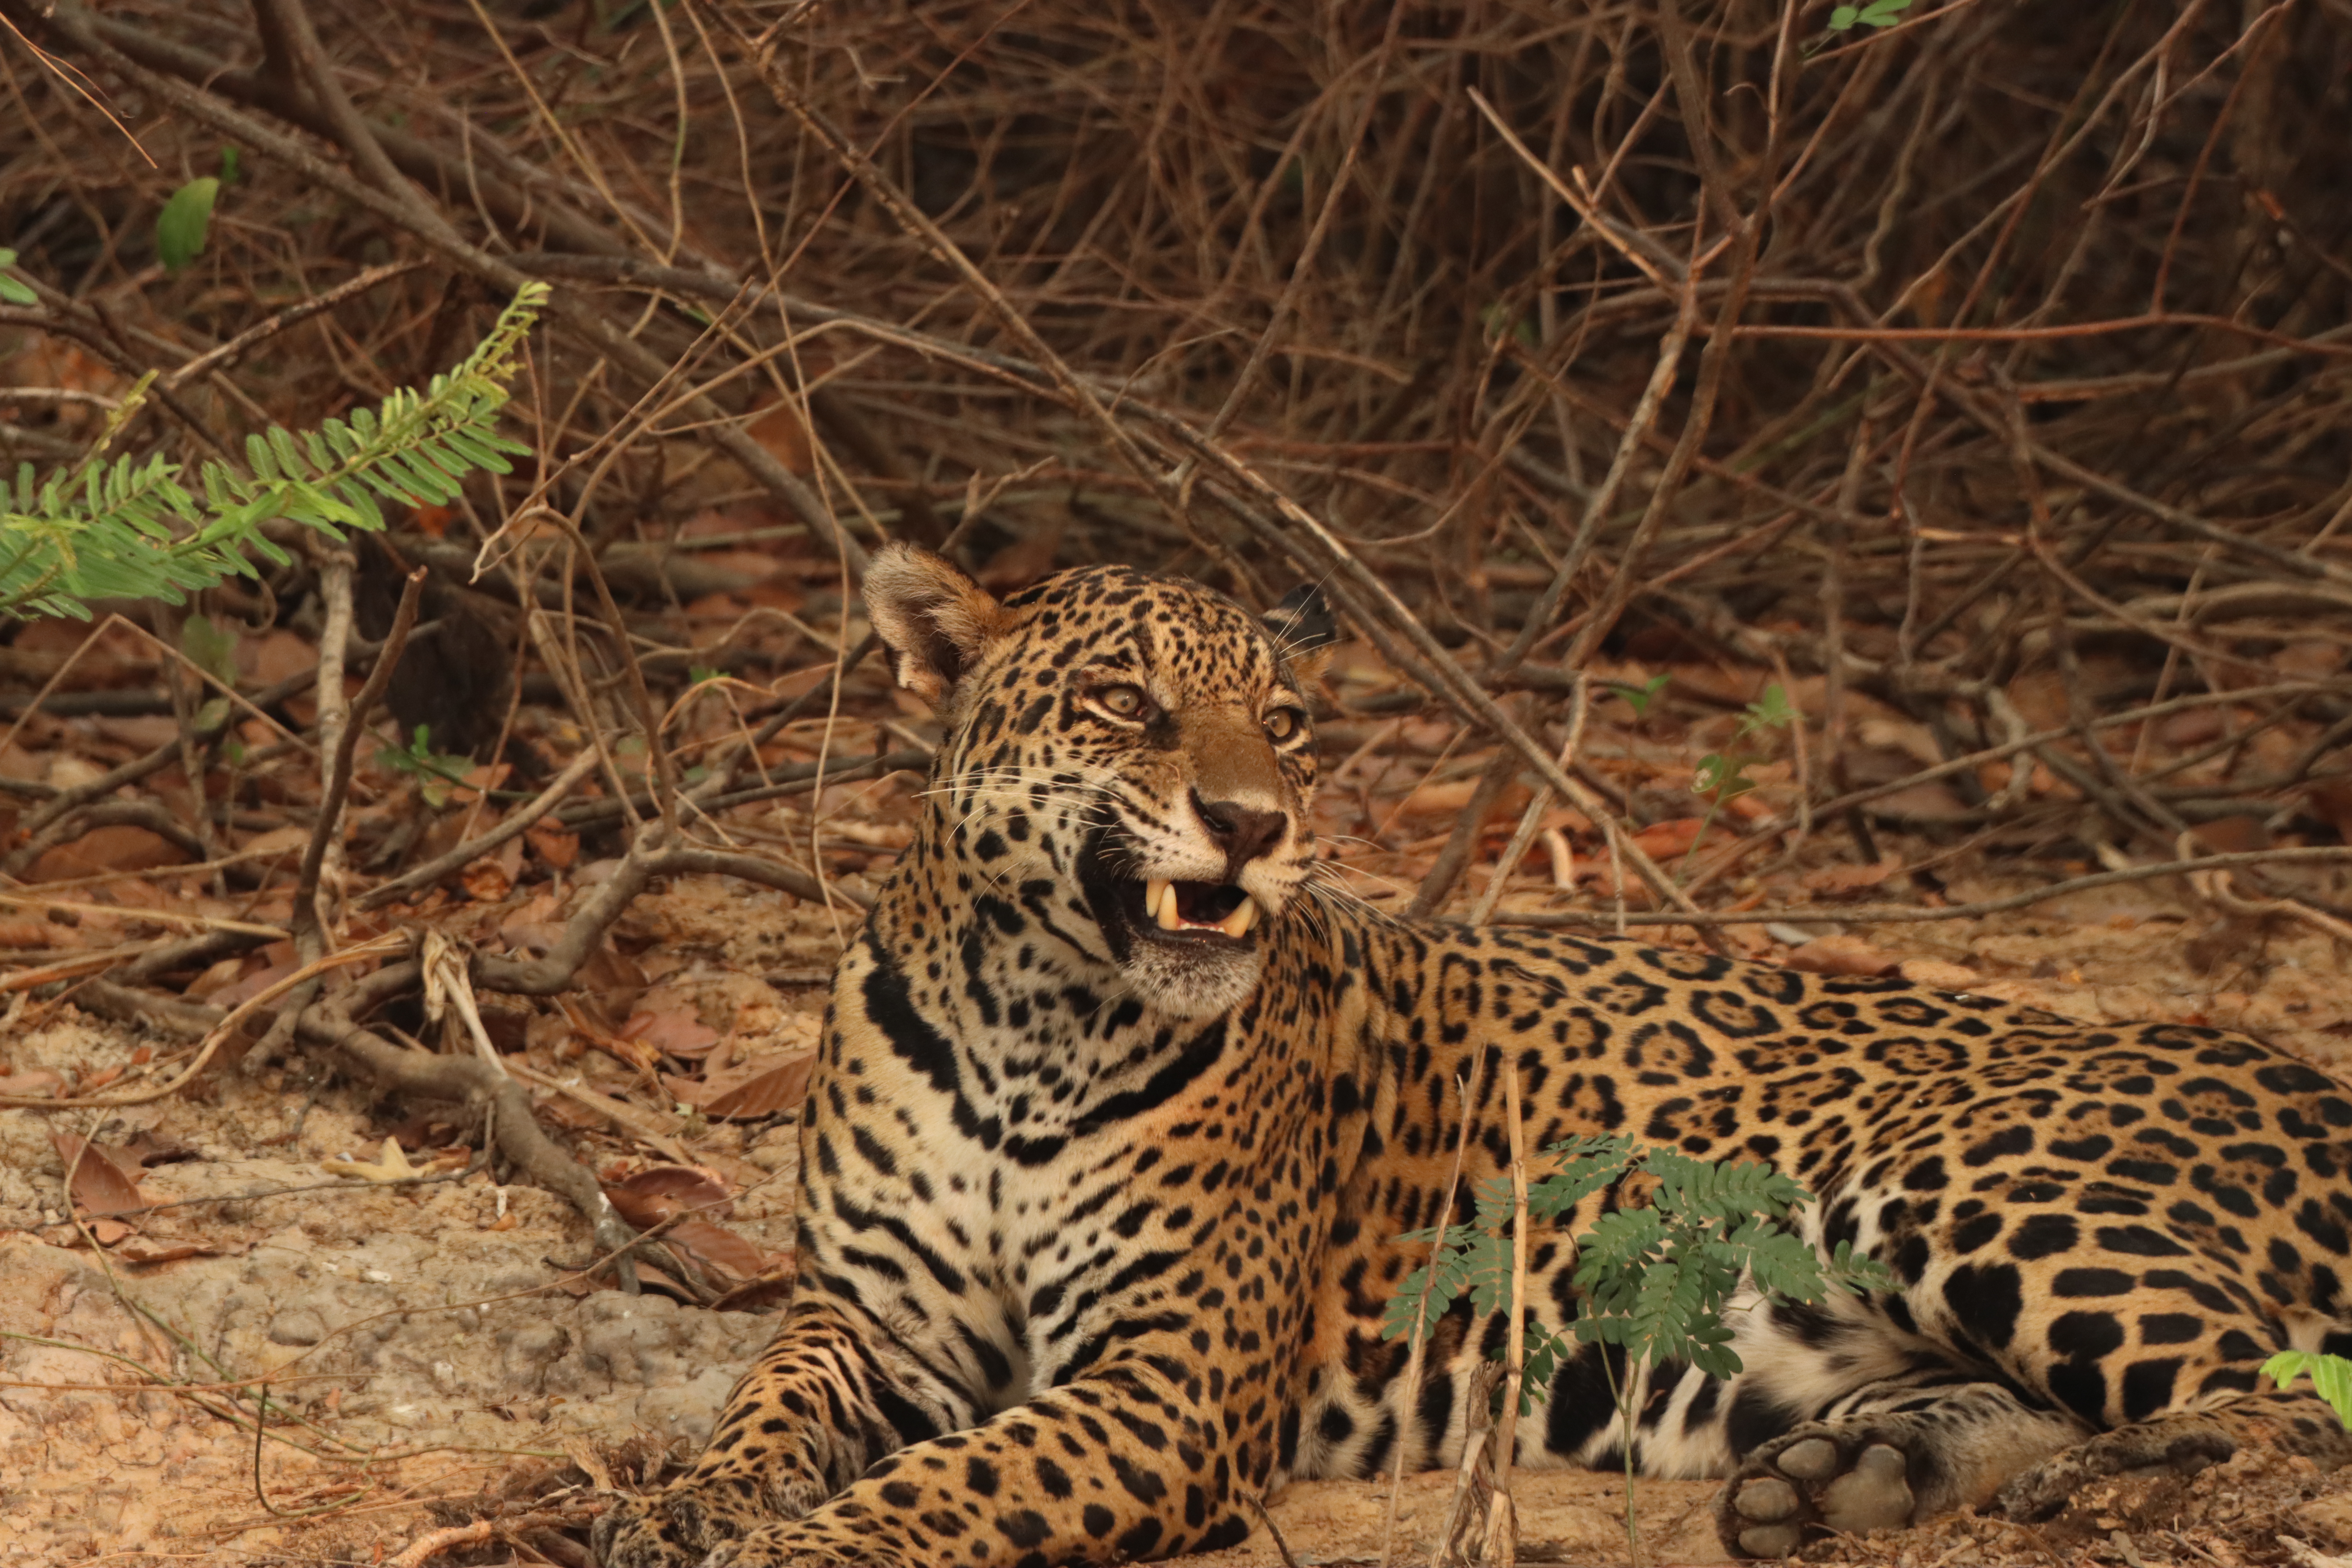
Jaguar: Pyte